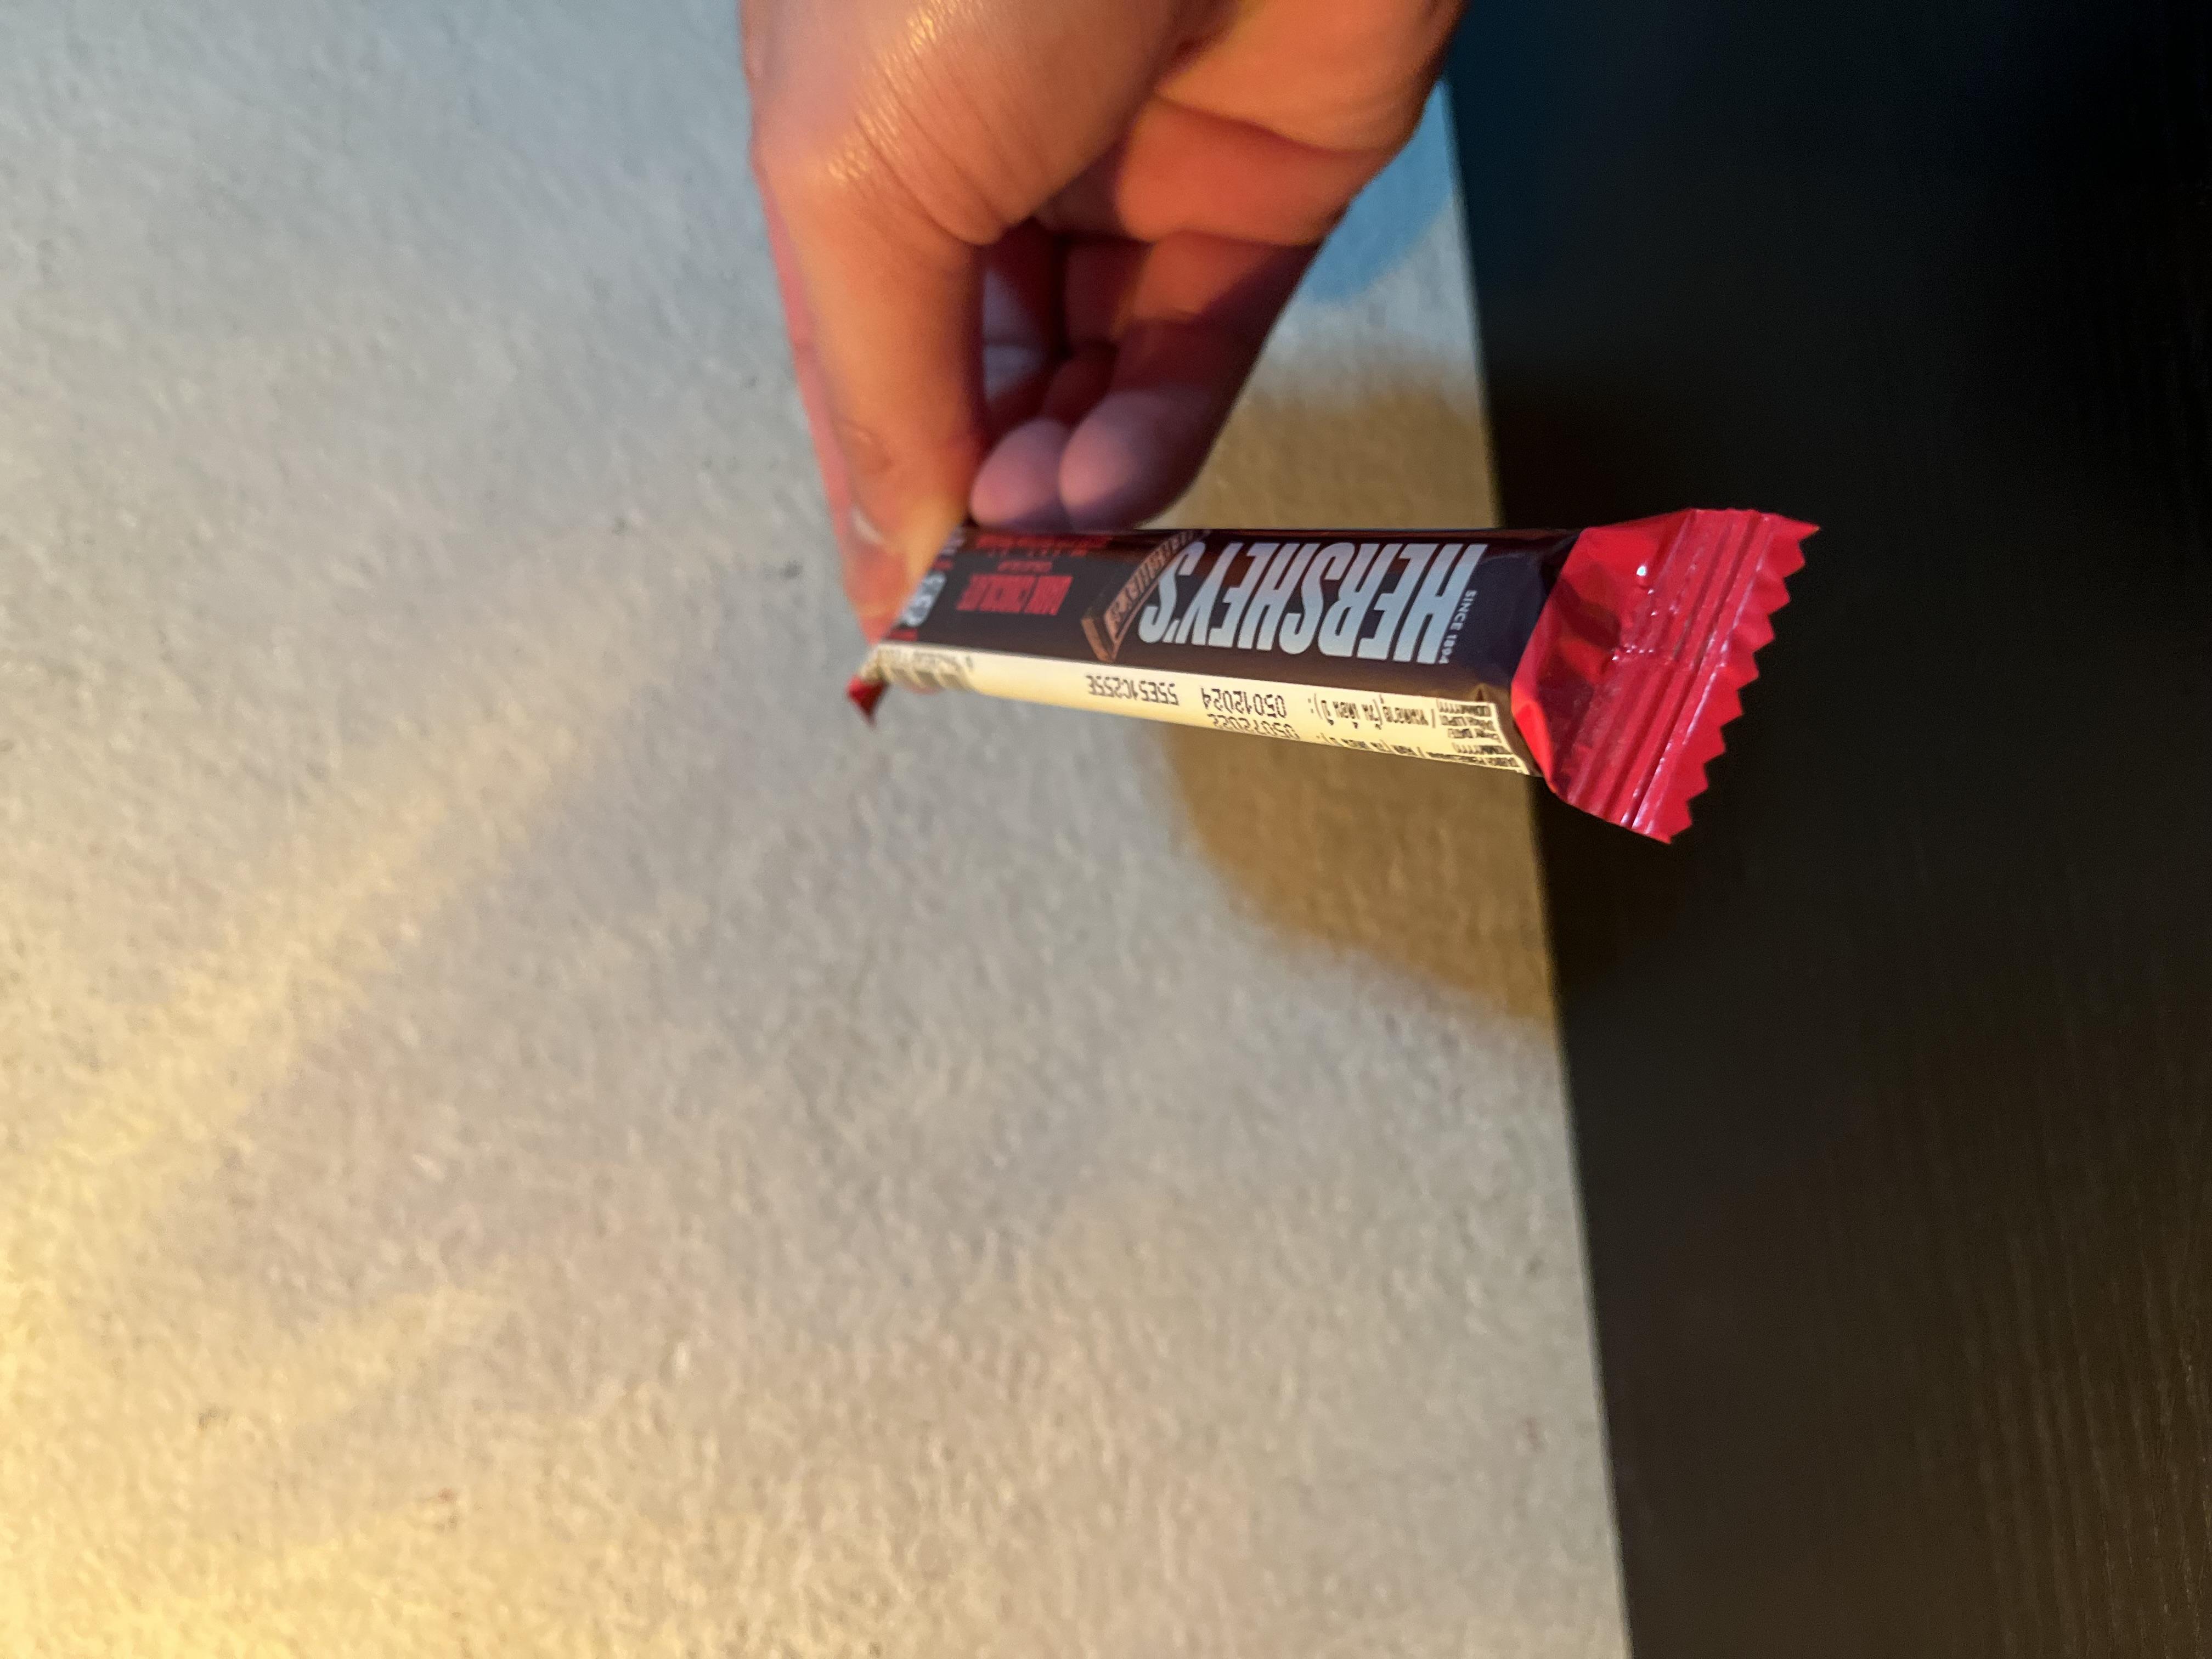
Label: plastics